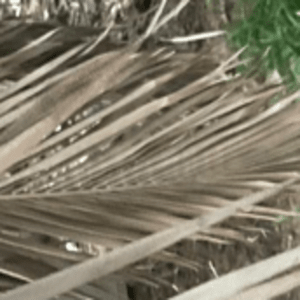
Label: Magnesium Deficiency